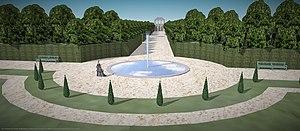
Vue cavalière des jardins de Montafilan, avec le cabinet de pierre
Le château de Meudon, dit château royal de Meudon, palais impérial de Meudon ou Domaine national de Meudon, est un château français situé à Meudon, dans le département des Hauts-de-Seine. Il est notamment la résidence de la duchesse d'Étampes, du cardinal de Lorraine, d'Abel Servien, de Louvois ainsi que de Monseigneur, dit le Grand Dauphin, qui lui adjoint en annexe le château de Chaville. Incendié en 1795 et en 1871, le Château-Neuf, dont la démolition est un temps envisagée, est conservé pour sa majeure partie. Il est transformé à partir de 1878 en observatoire servant de réceptacle à une lunette astronomique, avant d'être rattaché à l'Observatoire de Paris en 1927.